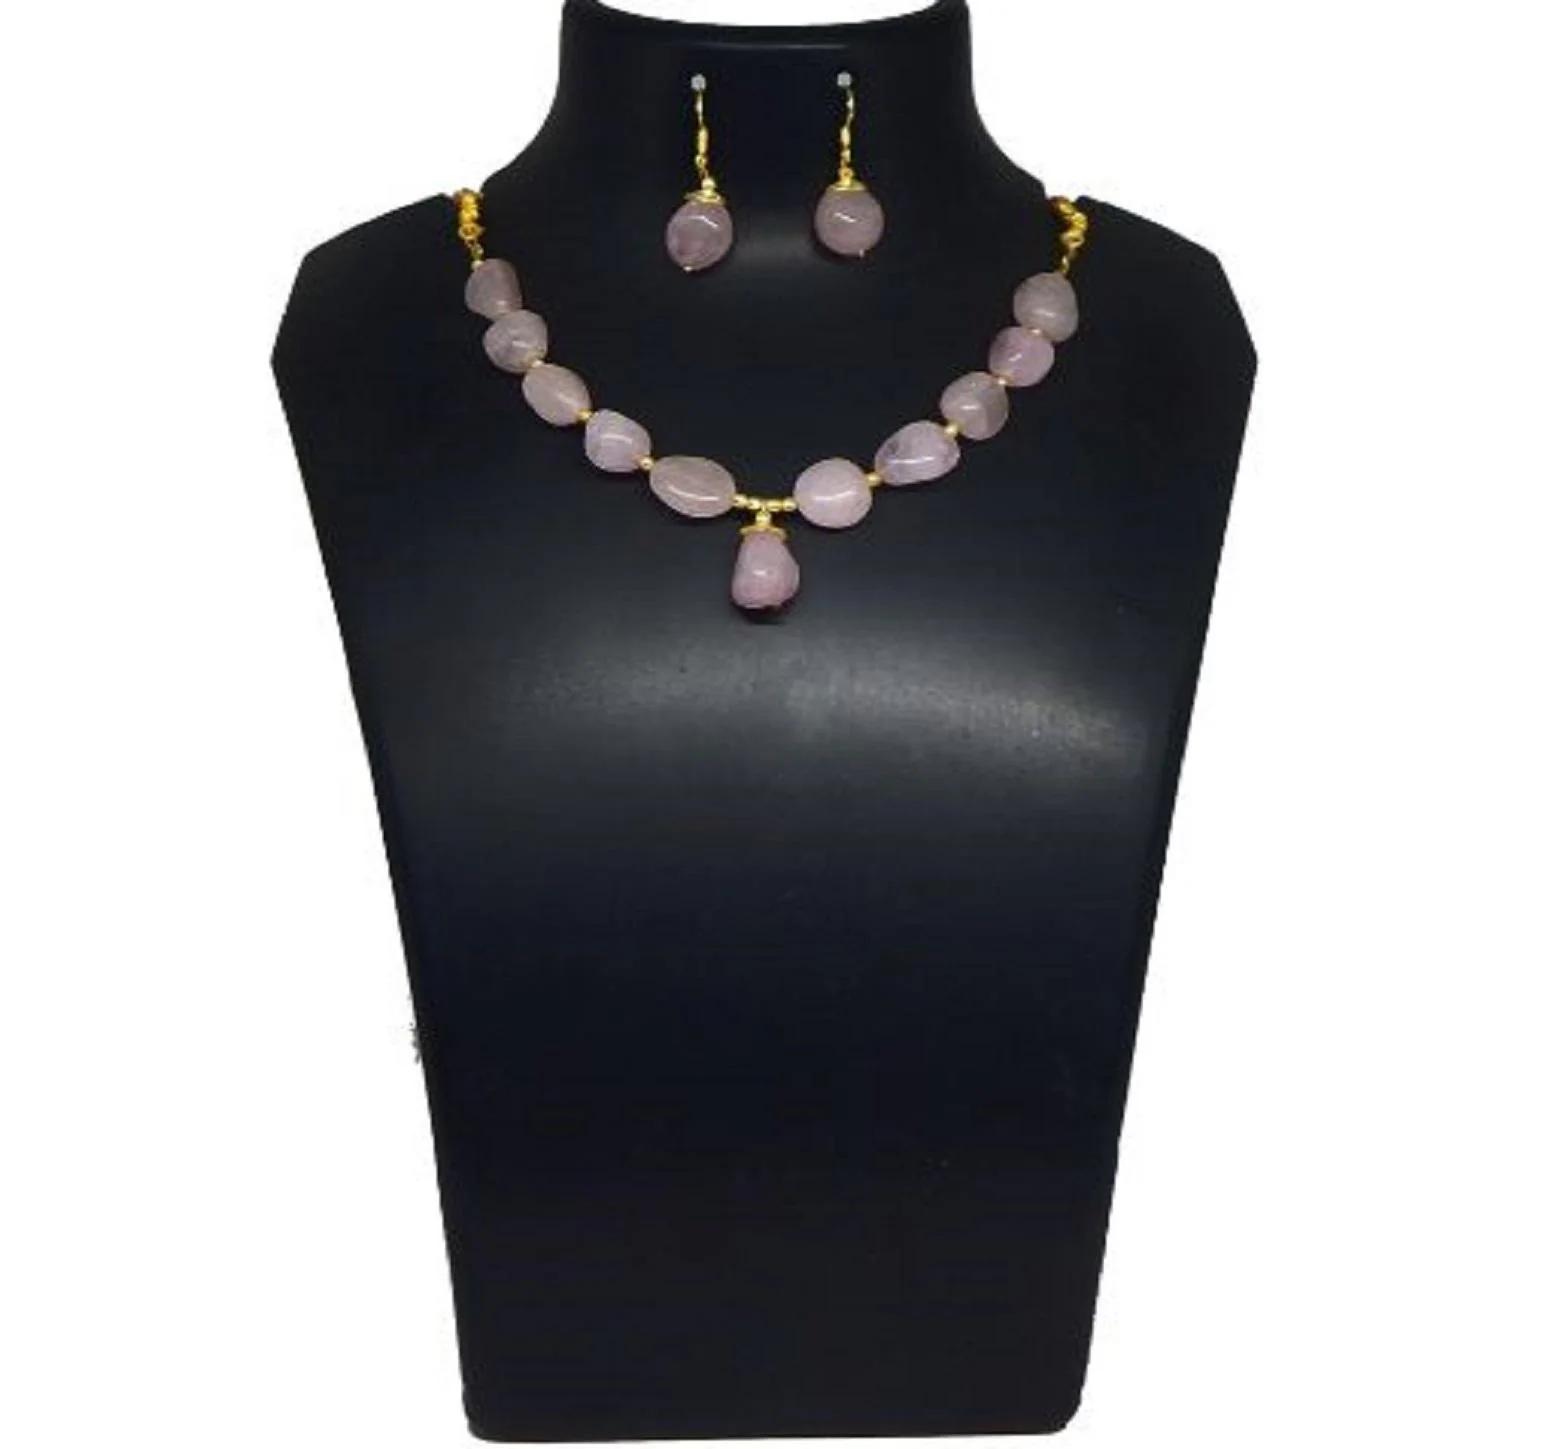
JAYA VISION ENTERPRISES Gemstone Rose Quartz Tumble for Heart Chakra Choker Necklace
Type: Necklaces
Brand: JAYA VISION ENTERPRISES
Price: Rs. 499
 Item Type : Semi Precious Gem Stone Rose Quartz Tumble Necklace,Style : Rose Quartz Tumble Stone Beads Necklace,Finishing Detail : Rose Quartz Tumble with Gold Polish Copper metal Finding choker Necklace with earrings.Rose Quartz activates and balance heart chakra. It is important for emotional healing & balance, increasing positive energy, reducing stress and increasing self confidence.